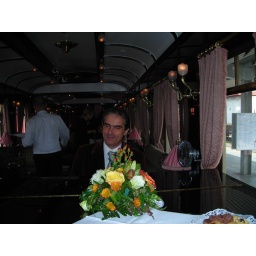
pianist in the bar car